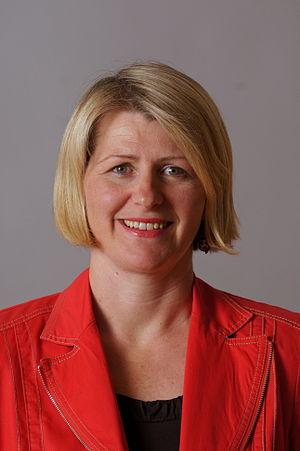
Karin Scheele, née le 22 juillet 1968 à Baden, est une femme politique autrichienne.